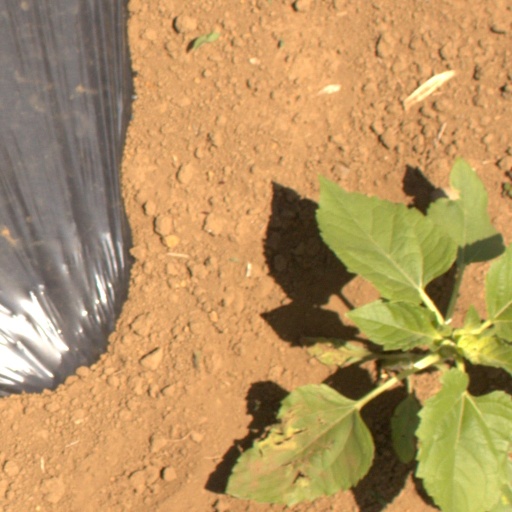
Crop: Jerusalem artichoke